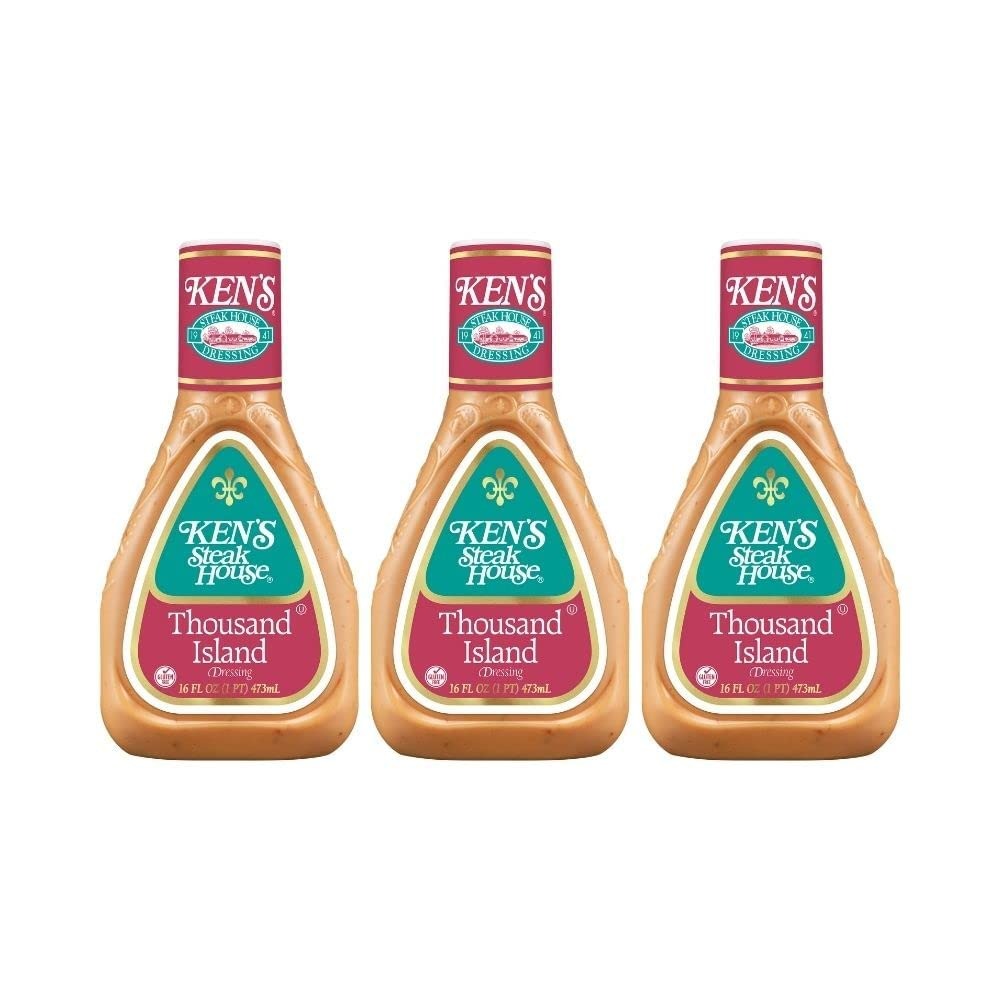
Item Name: Ken's Steak House Thousand Island Dressing, 16 FL OZ (Pack of 3) (16 FL OZ (Pack of 3))
Bullet Point 1: A rich, classic blend of tangy-sweet flavors, and a must for every fridge
Bullet Point 2: Equally irresistible as a salad dressing or condiment for sandwiches and burgers
Bullet Point 3: A great dipping sauce and a key ingredient for recipes
Bullet Point 4: An absolute must-have for a true Reuben sandwich
Bullet Point 5: Gluten-Free and Certified Kosher
Product Description: Thick and creamy meets tangy and sweet in this classic mix of tomato, oil, spices, and sweet pickle relish. An absolute all-time favorite salad dressing and condiment. Drizzle it on leafy greens or pour it onto your favorite sandwich. A staple in all sorts of kitchen recipes. Goes equally well on chicken, sliders or veggie burgers – so make sure to get an extra bottle! Gluten-free. Shake well before use and refrigerate after opening.
Value: 48.0
Unit: Fl Oz

Price: 3.69